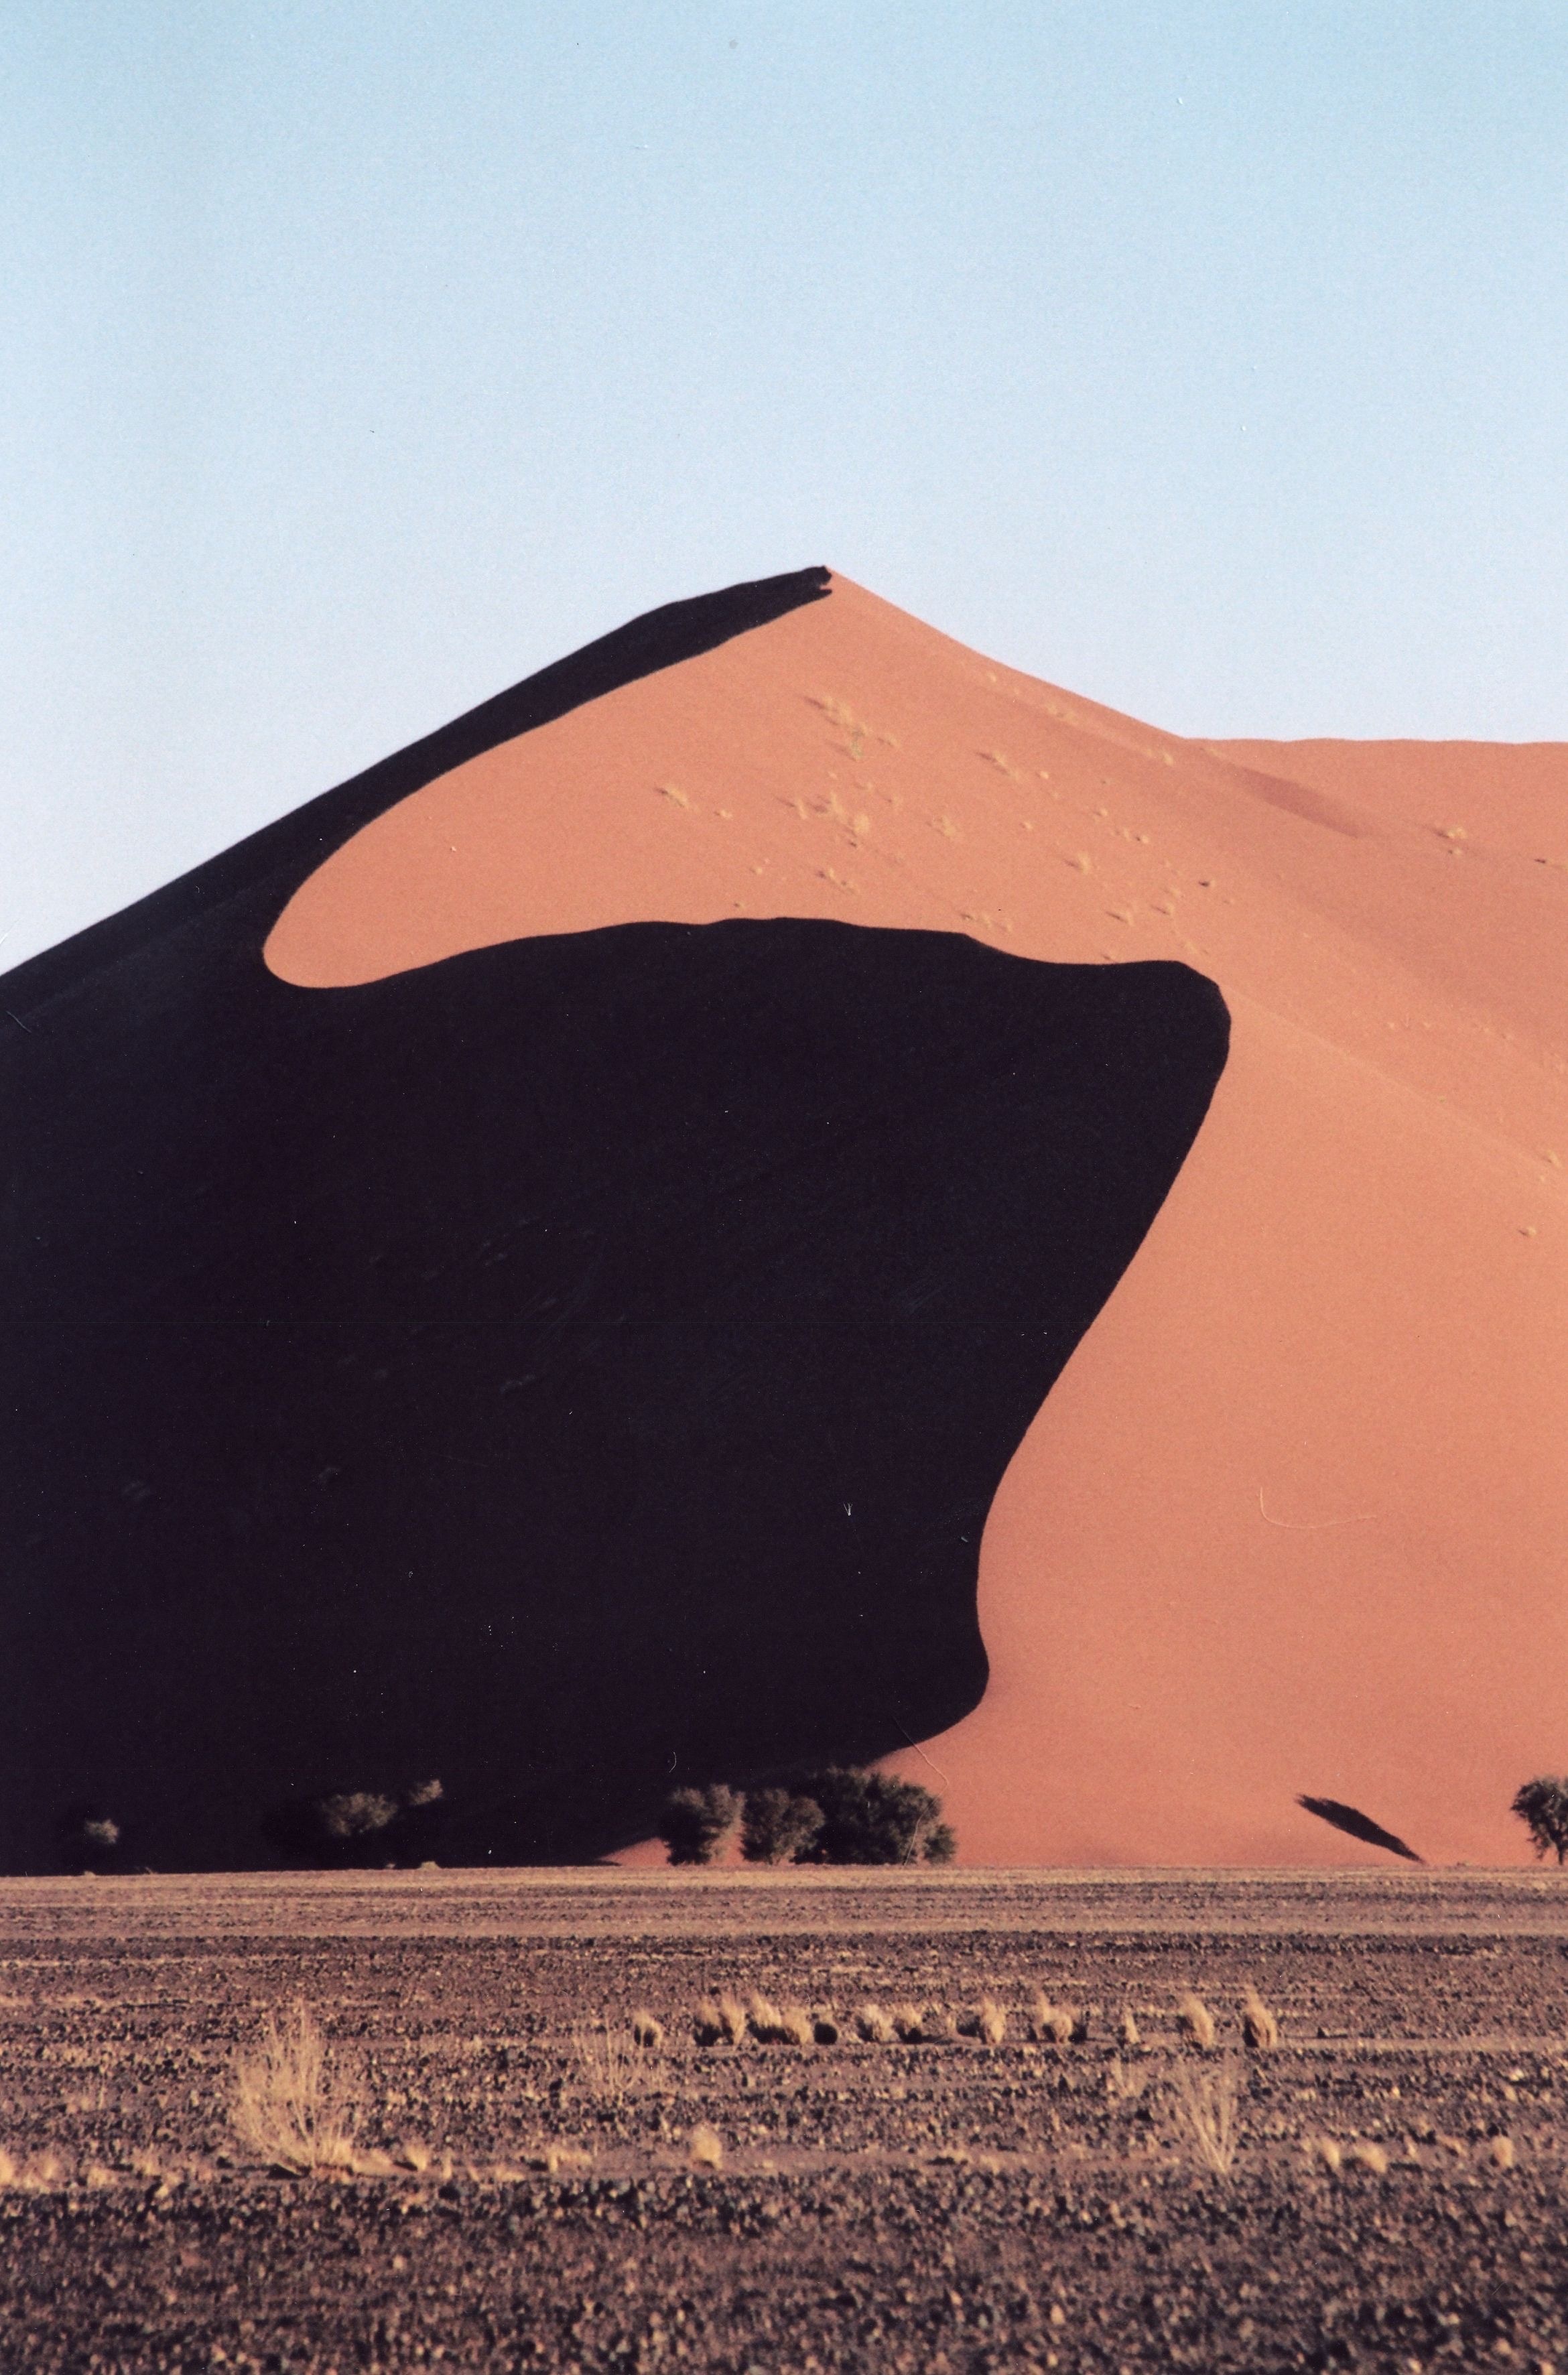
landscape, nature, sand, desert, solitude, red, africa, shadow, peace, material, shadows, duna, sahara, landform, erg, namibia, natural environment, aeolian landform, atmosphere of earth, dune 45